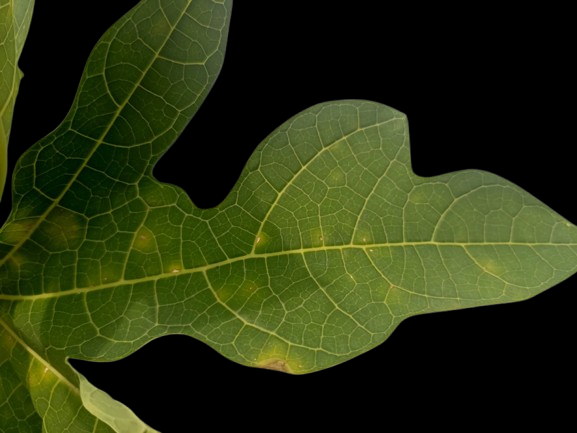
Crop: Papaya
Label: Pathogen_symptoms